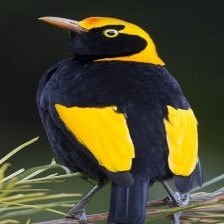
Species: REGENT BOWERBIRD
Scientific name: SERICULUS CHRYSOCEPHALUS